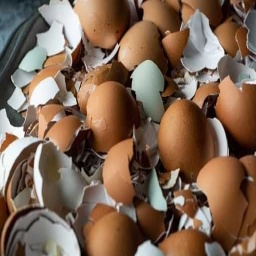
Label: eggshells